Robert Spurdle

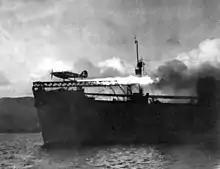
A Hawker Hurricane being launched from a CAM ship, 1941

By June, Spurdle was on new duties, having been transferred to the Merchant Ship Fighter Unit, based at Speke. The unit operated Hawker Hurricanes, which were launched from catapults mounted on merchant vessels; these were known as CAM ships. They provided some protection against long-range Focke-Wulf Fw 200 bombers that operated against shipping convoys crossing the Atlantic. In the early stages of his posting at Speke, he crashed a de Havilland Tiger Moth while stunting the aircraft. He was court-martialed for his misdemeanor. He made two voyages to the United States aboard CAM ships but these were without incident due to a lack of enemy activity. By February of the following year, he was back with No. 92 Squadron. Two months later he was appointed a flight commander and received a promotion to acting flight lieutenant.